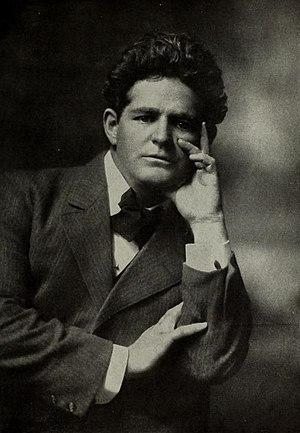
George Grey Barnard est un sculpteur et collectionneur américain.